Madras Regiment

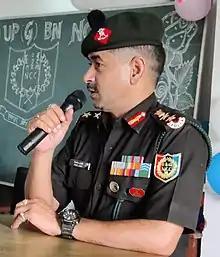
An Officer in the regimental uniform

into the Madras Regiment. This included what is now the 9th Battalion, which is the oldest battalion of the Regiment (and thus the Indian Army). It was formerly known as the Nair Brigade ("Nair Pattalam"/"Nair Army"). This militia was raised in 1704 at Padmanabhapuram as body guards for the Maharajah of Travancore, and saw action in the Battle of Colachel by defeating the Dutch forces. The army was made up of soldiers from Nair warrior clans, however after the 1940s, non-Nairs were permitted to join. The "Nair Army" became incorporated into the Indian Army in April 1951.